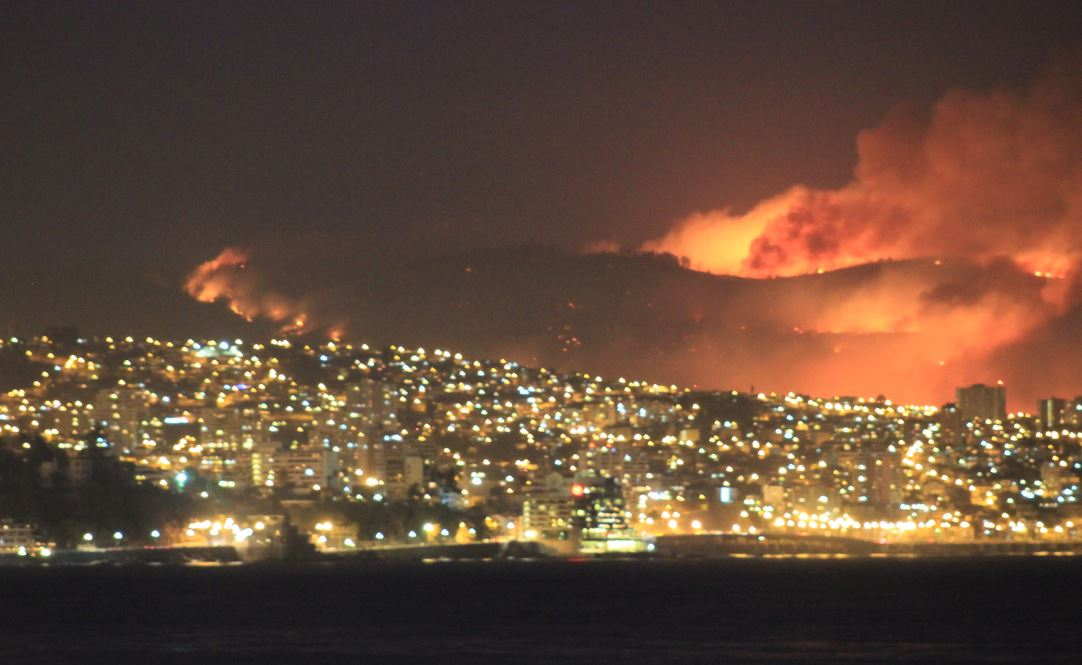
Fire: yes
Smoke: yes